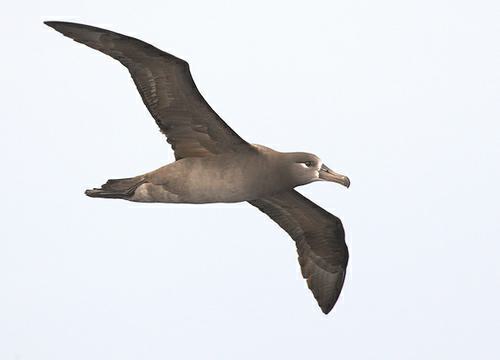
A photo of a black footed albatross